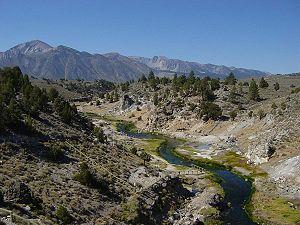
La caldeira de Long Valley est une dépression située en Californie orientale et adjacente à Mammoth Mountain. La vallée constitue l'une des plus vastes caldeiras sur Terre, avec environ 32 km de long dans le sens est-ouest pour 17 km de large du nord au sud. L'élévation du sol de la caldeira est de 2 000 m à l'est et de 2 600 m à l'ouest. Les murs de la caldeira atteignent une altitude de 3 000 m à 3 500 m, excepté à l'est, où ils ne s'élèvent graduellement que de 150 m à 2 300 m.